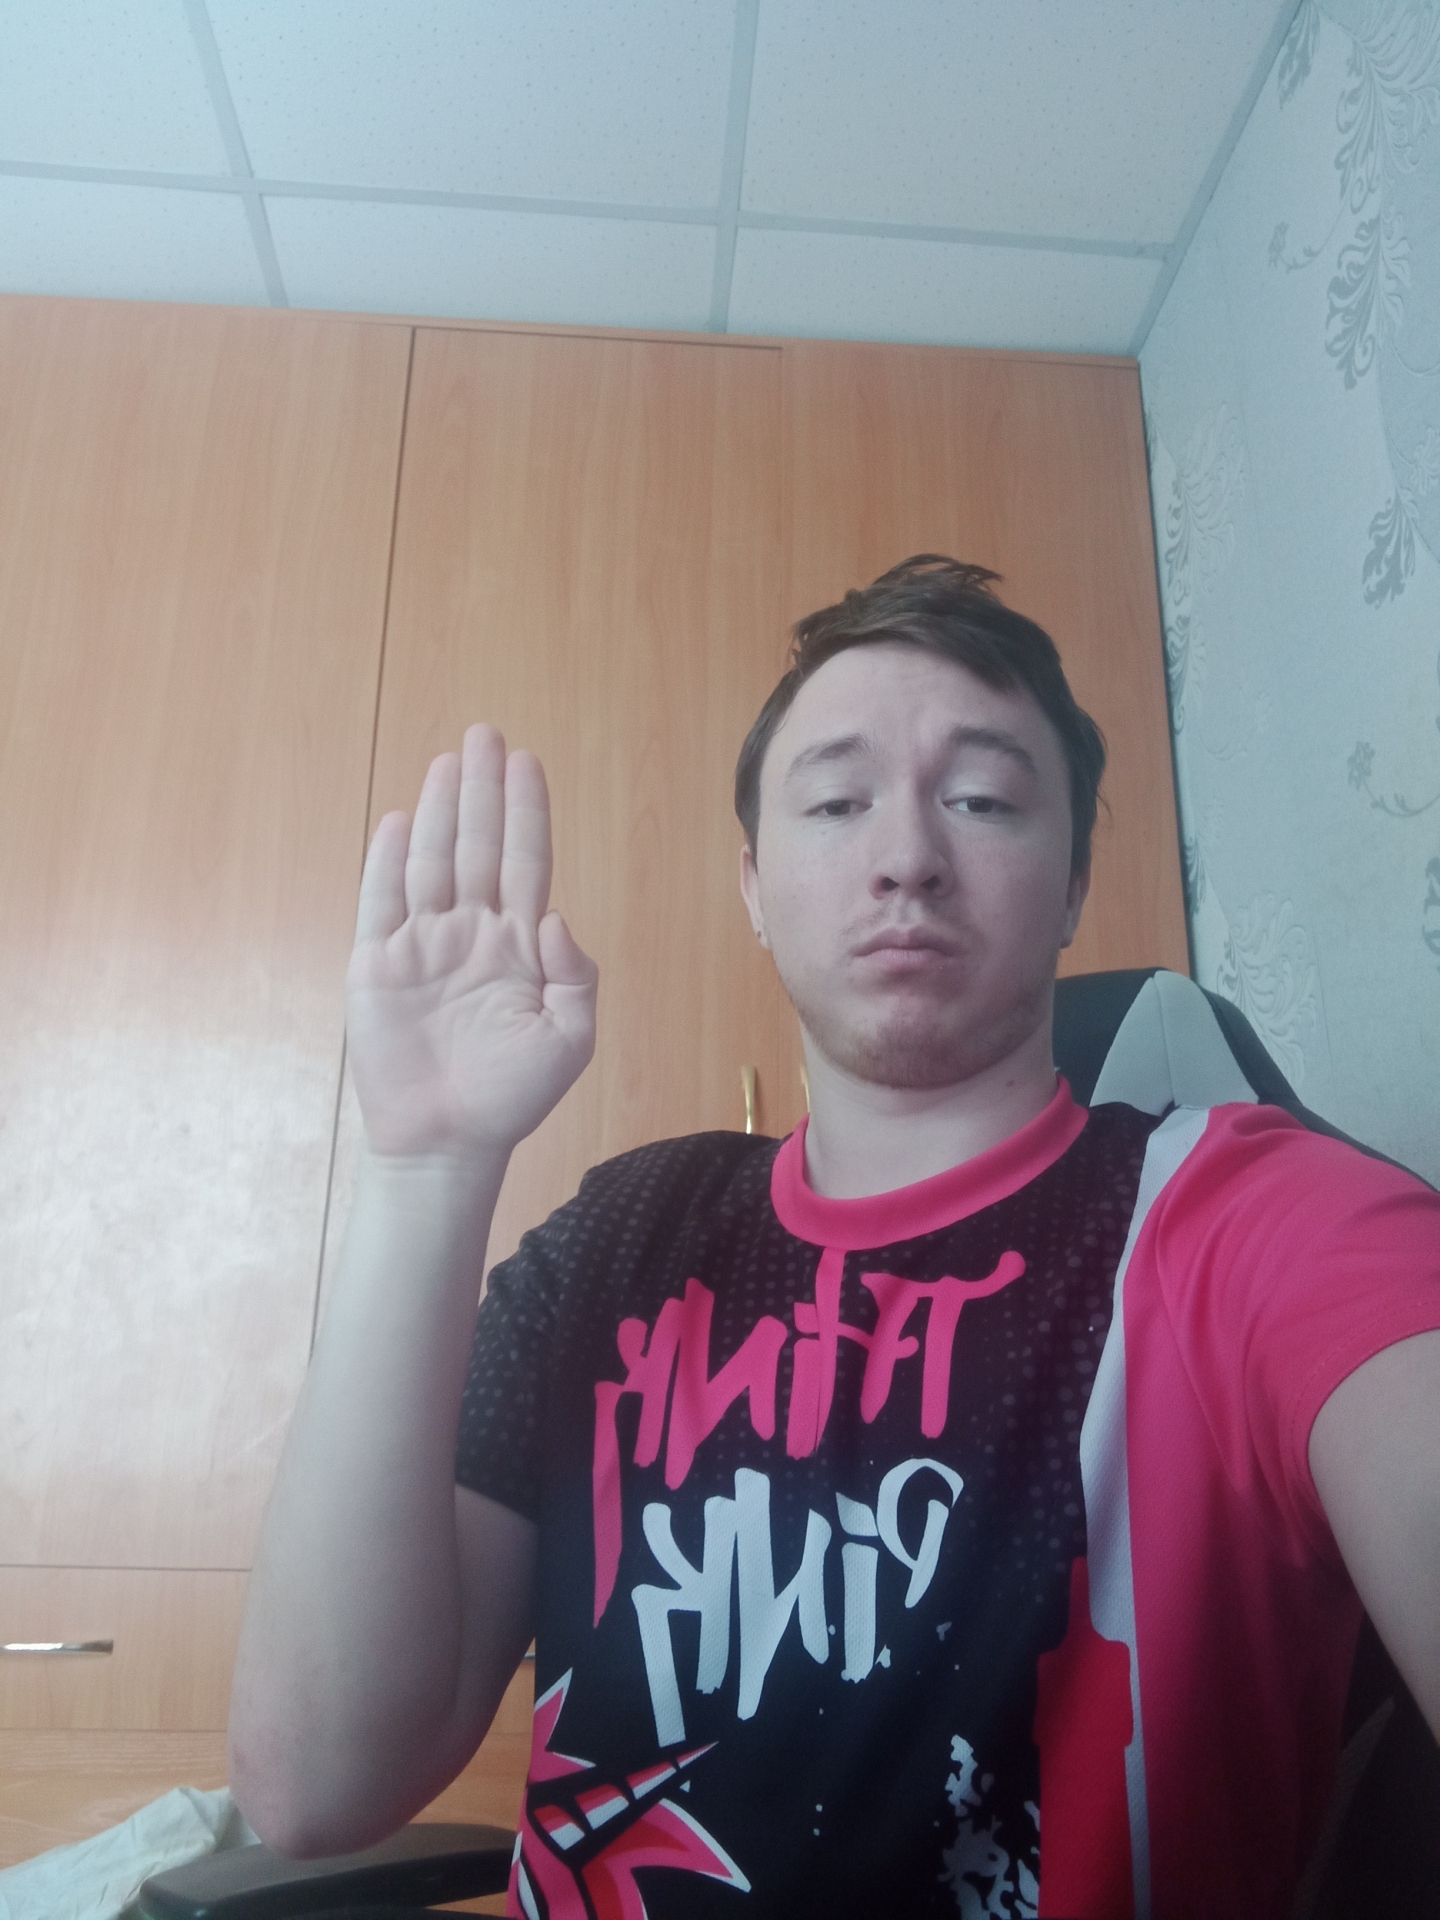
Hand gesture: stop